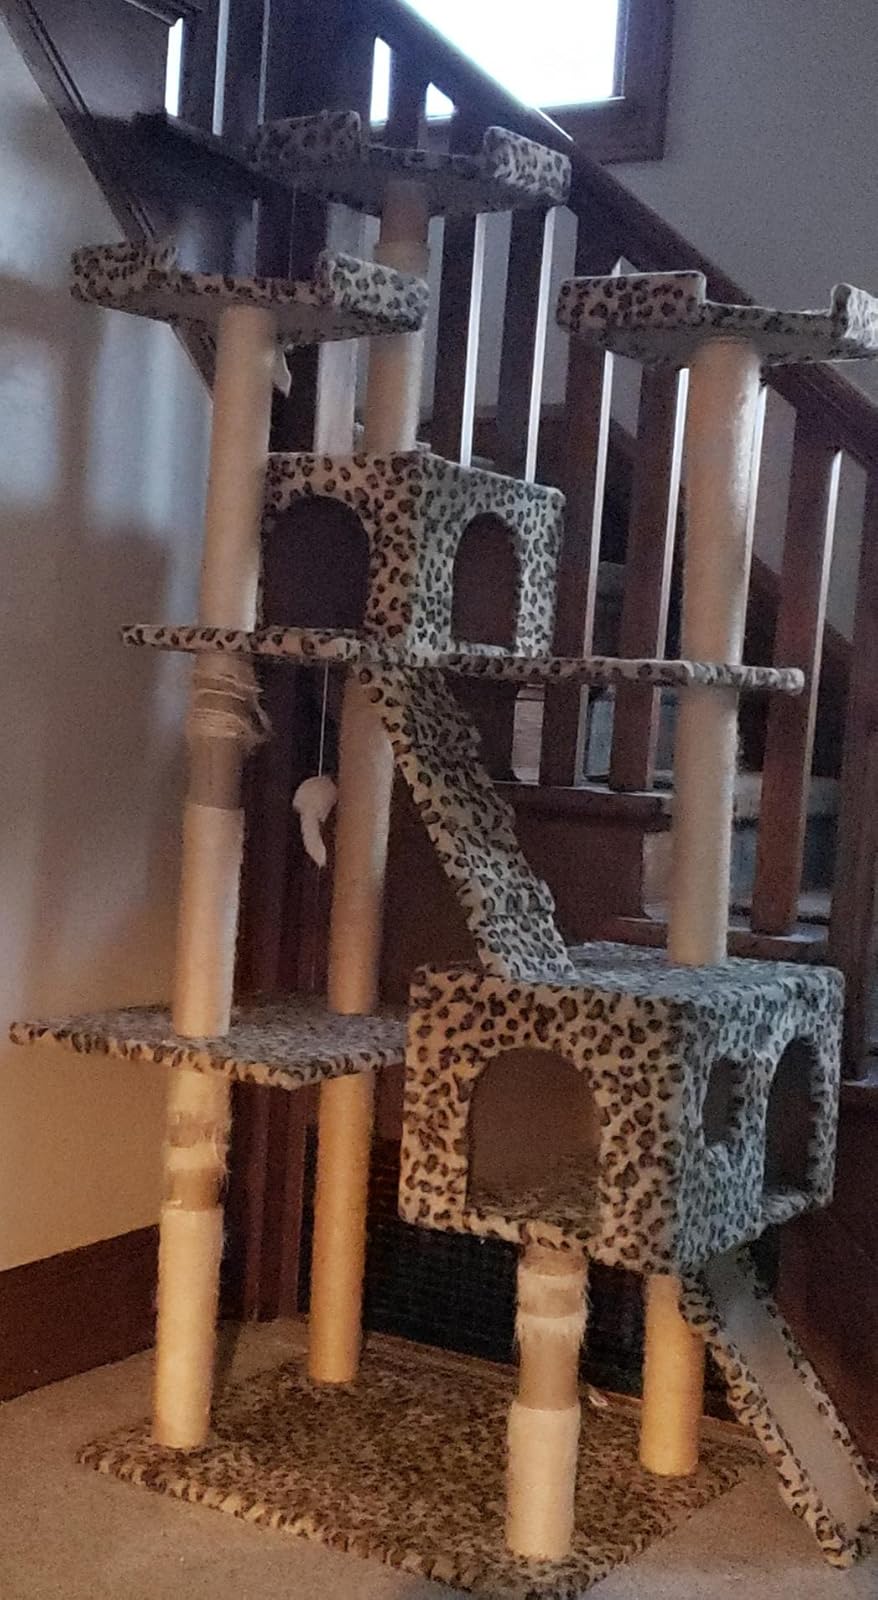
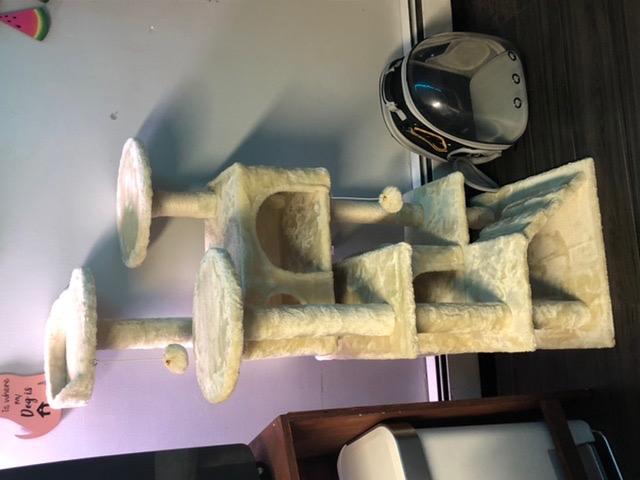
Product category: items_cat tree
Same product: no